Den-en-toshi Line

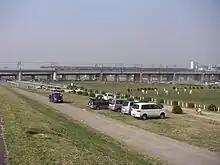
Denentoshi line crossing Tama River, south of Futako-Tamagawa Station

The is a major commuter line operated by the private railway operator Tokyu Corporation and connecting south-western suburbs of Tokyo and neighboring Kanagawa Prefecture, with its western terminus of , to a major railway junction of western downtown Tokyo, . At Shibuya, nearly all the trains continue on the Tokyo Metro Hanzomon Line. With a route length of , it is the longest railway line operated by Tokyu Corporation.